Killincarrig

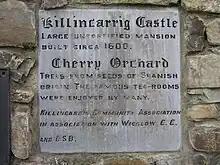
Potted History click photo to read

The story has it that Oliver Cromwell stayed several nights at Killincarrig Castle and that during this stay his horse was stolen by locals. In response, he is said to have set out for Kindlestown Castle. The garrison had fled to Arklow so he sacked it before following them south to Arklow to continue the fight.